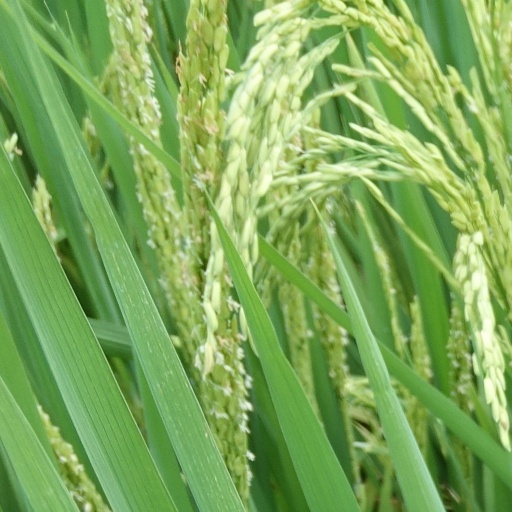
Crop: rice